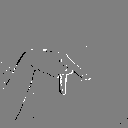
ASL letter: p